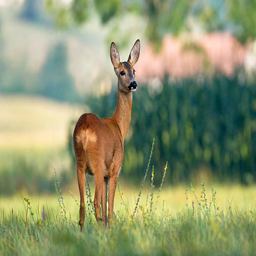
roe deer in a field